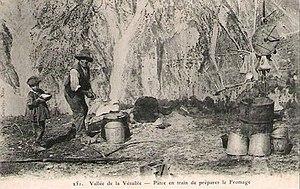
Le brous, fromage fort de la Vésubie
Le brous est un fromage fort élaboré dans les départements des Alpes-Maritimes et du Var.
Fromage fort est un terme générique désignant un mélange de fromage, d'alcool et d'aromate. C'est avant tout une fabrication maison pour laquelle il n’existe pas de recette unique.